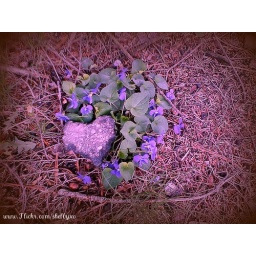
A heart shaped rock comfortably placed in a bed of purple flowers.